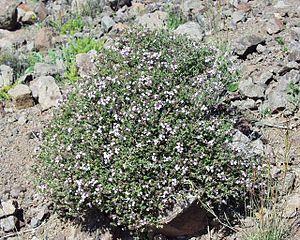
Le plateau d'Albion est situé à cheval sur les trois départements du Vaucluse, de la Drôme et des Alpes-de-Haute-Provence. Il se subdivise administrativement en sept communes : Sault, Ferrassières, Aurel, Revest-du-Bion, Saint-Trinit, Saint-Christol, Simiane-la-Rotonde.
Pertuis est une commune française située dans le département de Vaucluse, en région Provence-Alpes-Côte d'Azur. Elle est longée au sud par la Durance, qui après avoir servi de limite entre le comté de Provence et le comté de Forcalquier, sert aujourd'hui de limite entre les départements de Vaucluse et des Bouches-du-Rhône.
Le Thym commun, Thym cultivé ou Farigoule est un sous-arbrisseau de la famille des Lamiacées. En cuisine, on l'appelle simplement « thym ». C'est une espèce commune des garrigues ensoleillées et des steppes du sud de l'Europe, et du Nord de l'Afrique. Le thym commun est indissociable de la culture méditerranéenne.